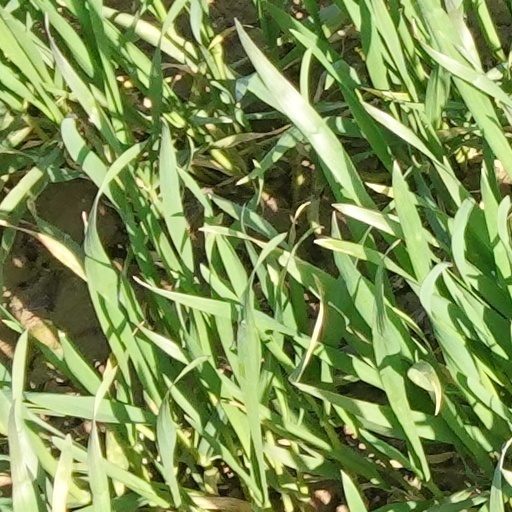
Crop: wheat